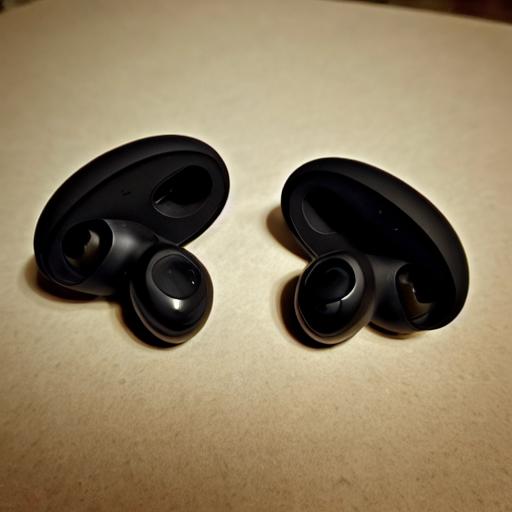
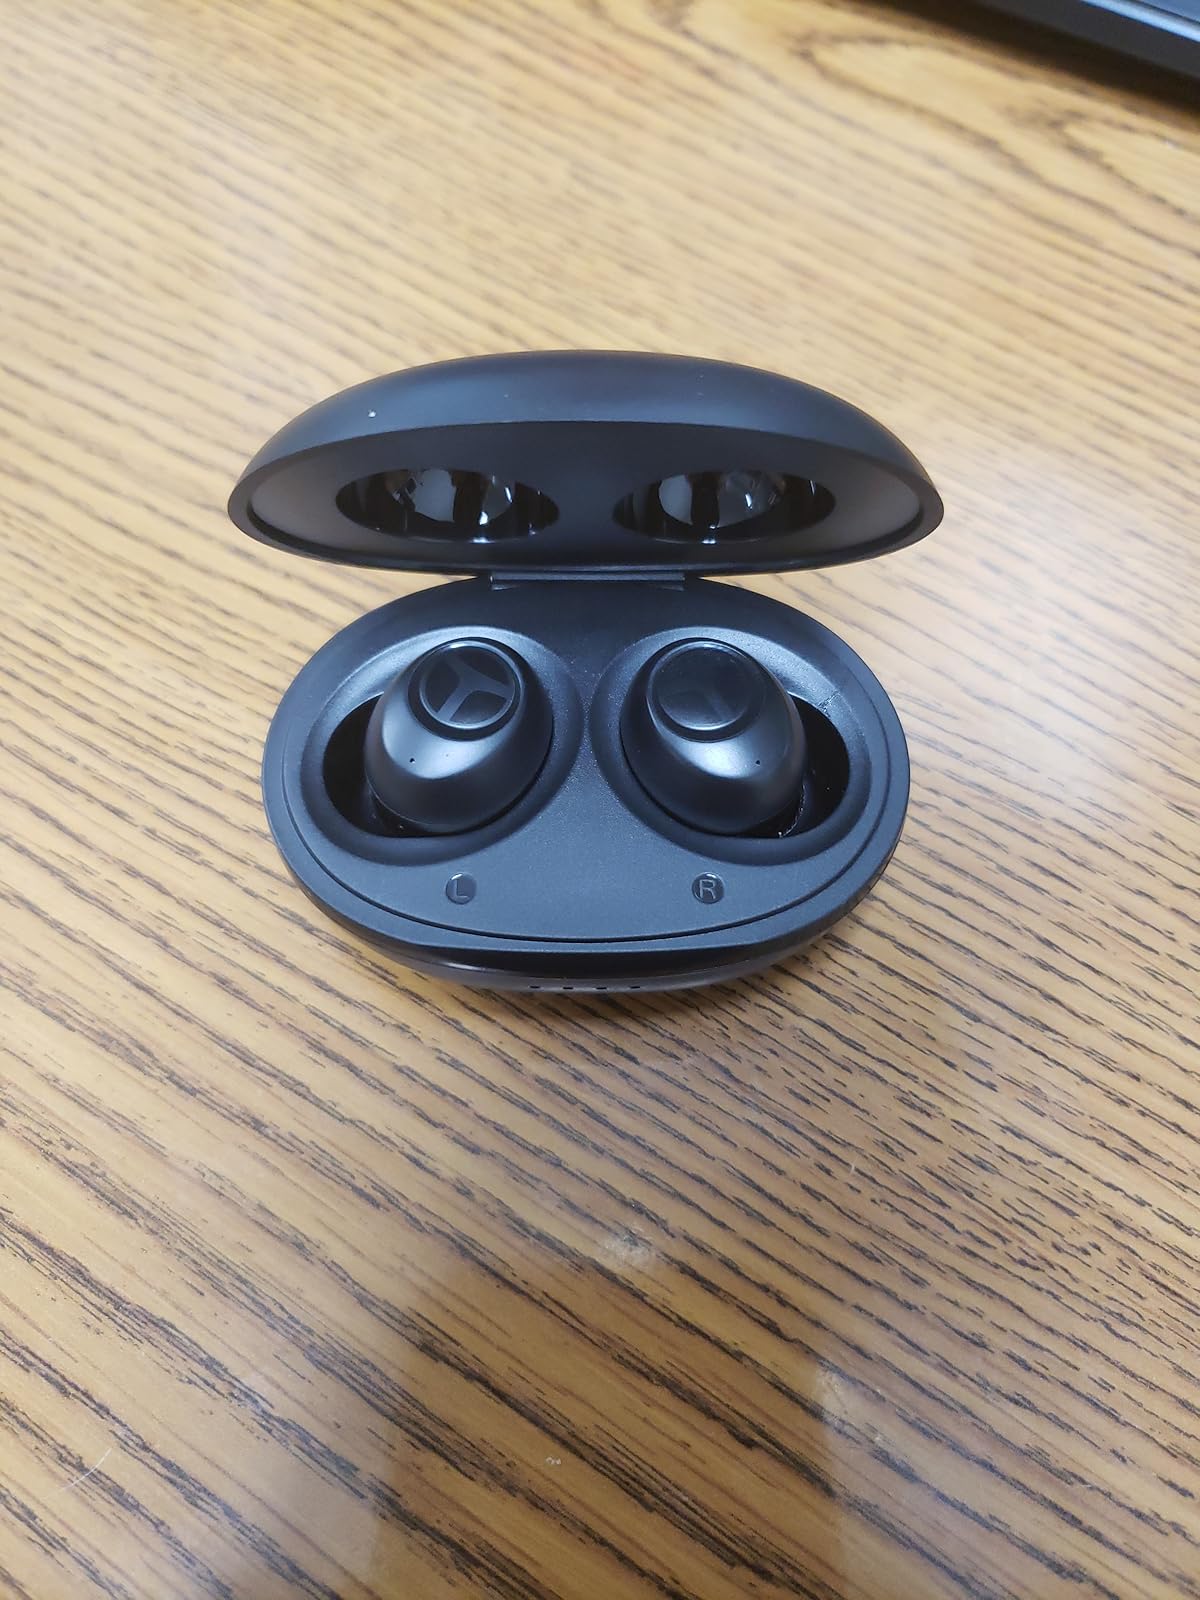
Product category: earbuds
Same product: no